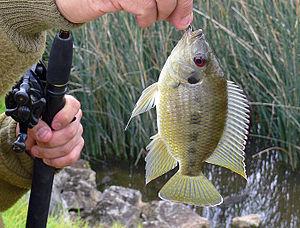
On peut séparer les poissons d’aquarium d’eau douce en différents groupes. Cet article présente donc une liste des poissons d'aquarium d'eau douce, classés par groupe puis par genre.
Le Tilapia à cinq bandes est un poisson de l'ordre des Perciformes.